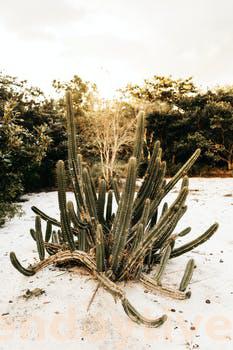
Label: Watermark